Corunna Road Sewer Vent and Cottage

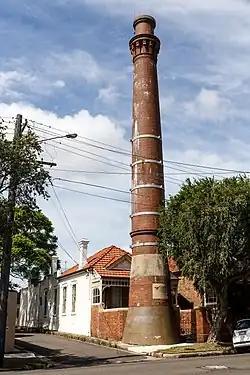
Corunna Road Sewer Vent and Cottage, 2019

Corunna Road Sewer Vent and Cottage is a heritage-listed sewer vent and residence at 125 Corunna Road, Stanmore, New South Wales, a suburb of Sydney, Australia. It was designed by the NSW Public Works Department and built by the department in 1900. It was added to the New South Wales State Heritage Register on 15 November 2002.